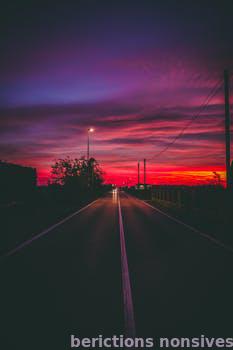
Label: Watermark